History of aesthetics

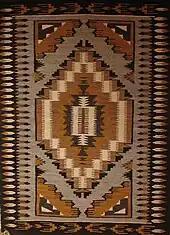
The Navajo-people are known for their textile art.

"Teōtl" is the Aztecs' term for the supreme divine force or deity that underlies the entire world and universe. It is an all-encompassing and transcendental force present in everything and overseeing the cosmos. Teōtl is both the creative force that created the world and the force that maintains balance and order in the cosmos. In Aztec aesthetics, artistic creations were considered aesthetically valuable if they genuinely and truthfully revealed teōtl. This meant that works of art and beauty in Aztec culture were considered true when they authentically represented the divine force and its balance and purity. Teōtl was thus the very foundation of aesthetic values and judgments in Aztec art.